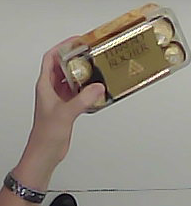
Product: rocher_chocolate